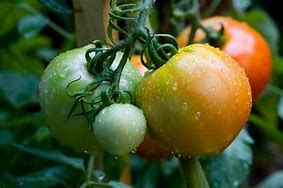
Label: tomato